Ghurid dynasty

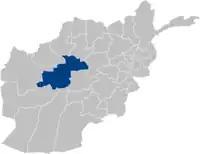
The Ghurids originated from Ghor Province in central Afghanistan.

Historian André Wink explains in "The New Cambridge History of Islam":